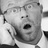
Emotion: surprise